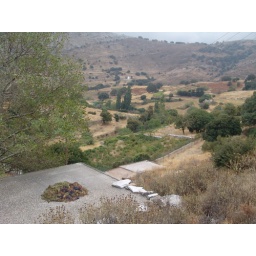
Grapes drying on a roof in the mountain village of Apeirathos, Naxos